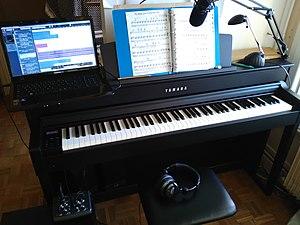
Enregistrement multipiste à la maison avec séquenceur logiciel sur PC (ici Cubase de Steinberg) et carte son externe avec micro cardioide pour le chant.
L'enregistrement multipiste est une méthode d'enregistrement sonore qui permet l'enregistrement et le réenregistrement de plusieurs sources sonores, simultanément ou successivement.